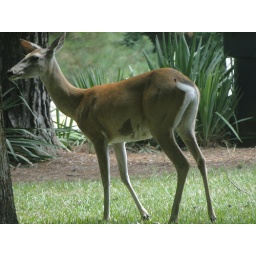
I caught this picture of a doe who was in the yard eating pears off the ground under the tree.